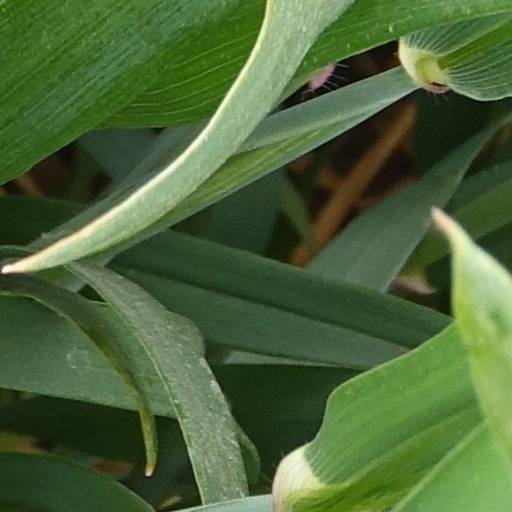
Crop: wheat